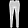
Label: Trouser